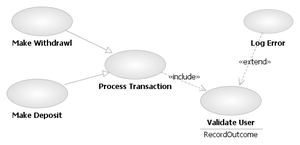
Les diagrammes de cas d'utilisation sont des diagrammes UML utilisés pour donner une vision globale du comportement fonctionnel d'un système logiciel. Ils sont utiles pour des présentations auprès de la direction ou des acteurs d'un projet, mais pour le développement, les cas d'utilisation sont plus appropriés. Un cas d'utilisation représente une unité discrète d'interaction entre un utilisateur et un système. Il est une unité significative de travail. Dans un diagramme de cas d'utilisation, les utilisateurs sont appelés acteurs, ils interagissent avec les cas d'utilisation.